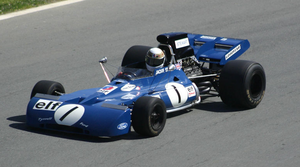
L'histoire de la Formule 1 trouve son origine dans les courses automobiles disputées en Europe dans les années 1920 et 1930. Elle commence réellement en 1946 avec l'uniformisation des règles voulue par la Commission sportive internationale de la Fédération internationale de l'automobile et la création de la « Formule de Course Internationale nᵒ 1 », pour indiquer la qualité optimale, comprimée en Formule 1. Un championnat du monde de Formule 1 est créé en 1950 puis une coupe des constructeurs en 1958.
La Tyrrell 003 est une monoplace de Formule 1 conçue par Derek Gardner et engagée par l'équipe Tyrrell Racing en 1971 et 1972.
Le Tyrrell Racing est une ancienne écurie britannique de sport automobile, fondée en 1960 par Ken Tyrrell. Présente en Formule 1 de 1968 à 1998, elle a connu son heure de gloire avec les trois titres mondiaux de Jackie Stewart. Elle est aussi connue pour avoir engagé la P34, l'unique monoplace à six roues ayant couru en F1, et avoir offert au moteur Cosworth DFV sa 155ᵉ et dernière victoire en F1.